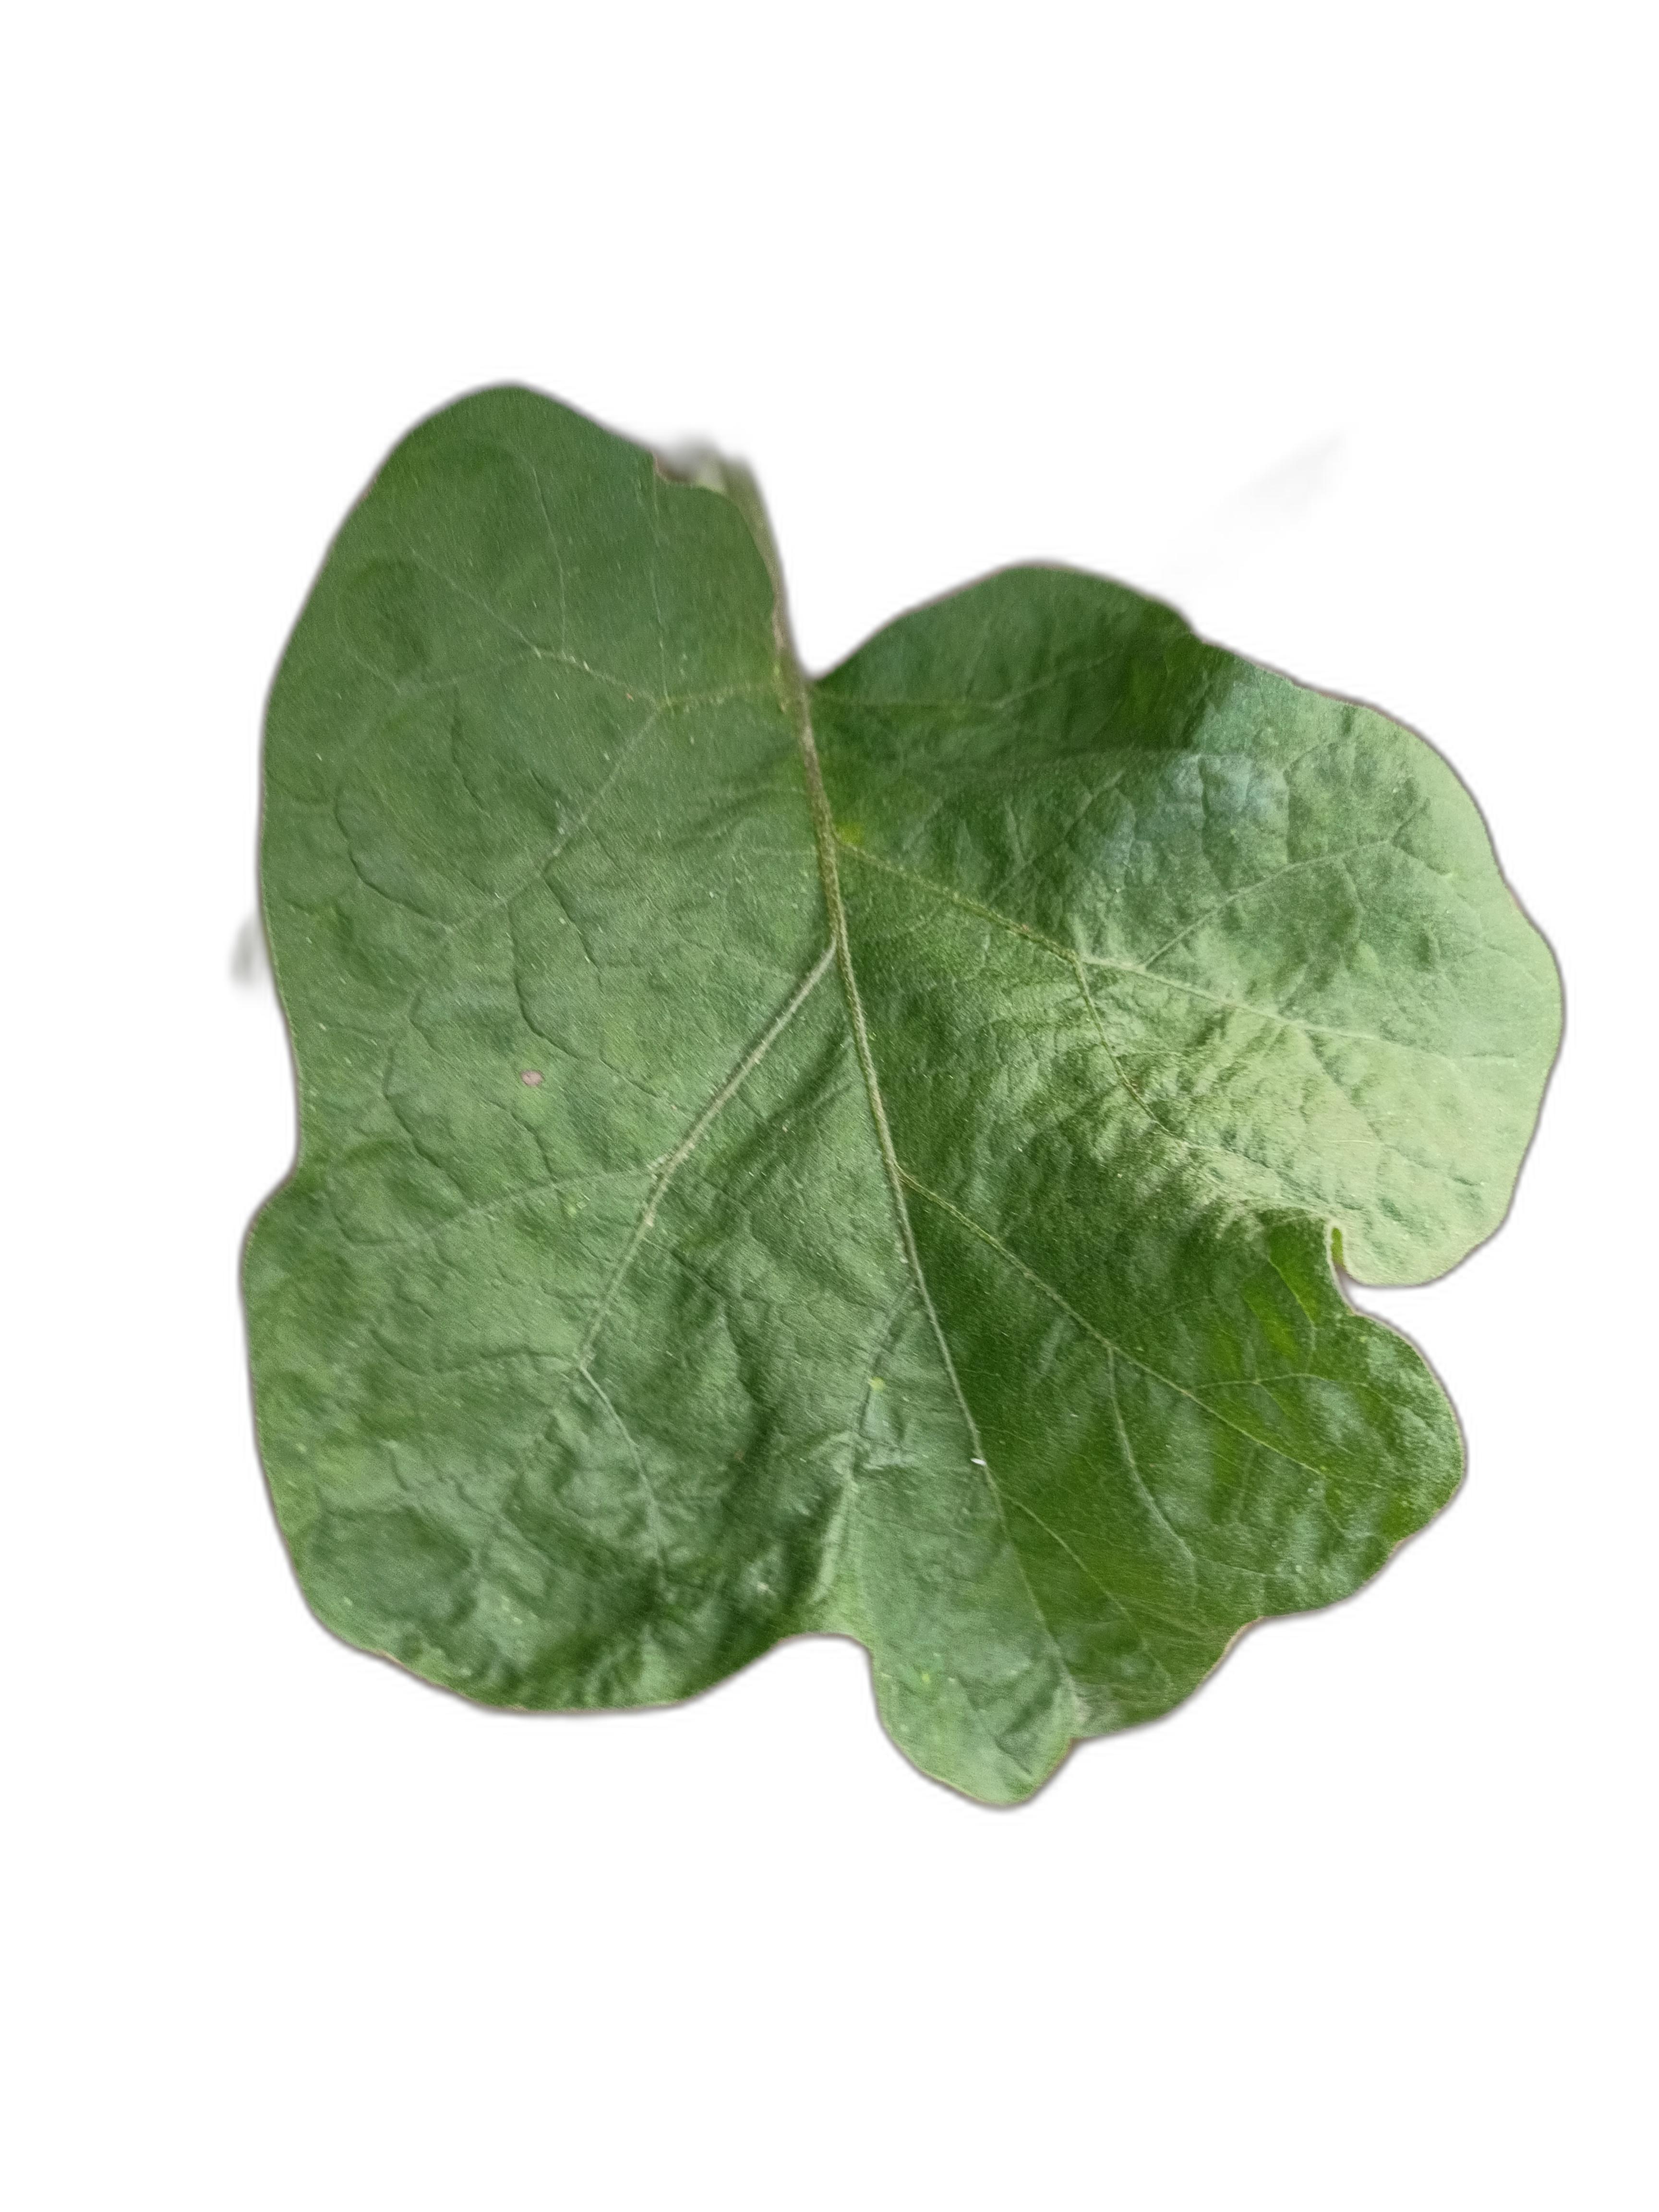
Label: Mosaic Virus Disease